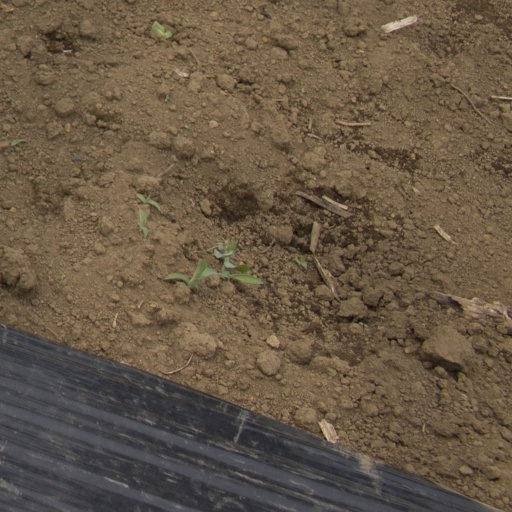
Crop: Jerusalem artichoke